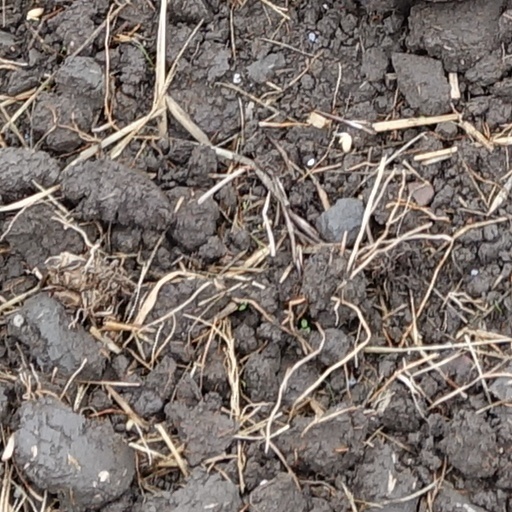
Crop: wheat